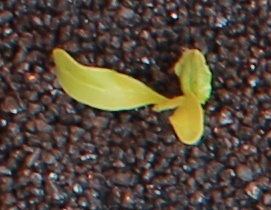
Label: Sugar beet